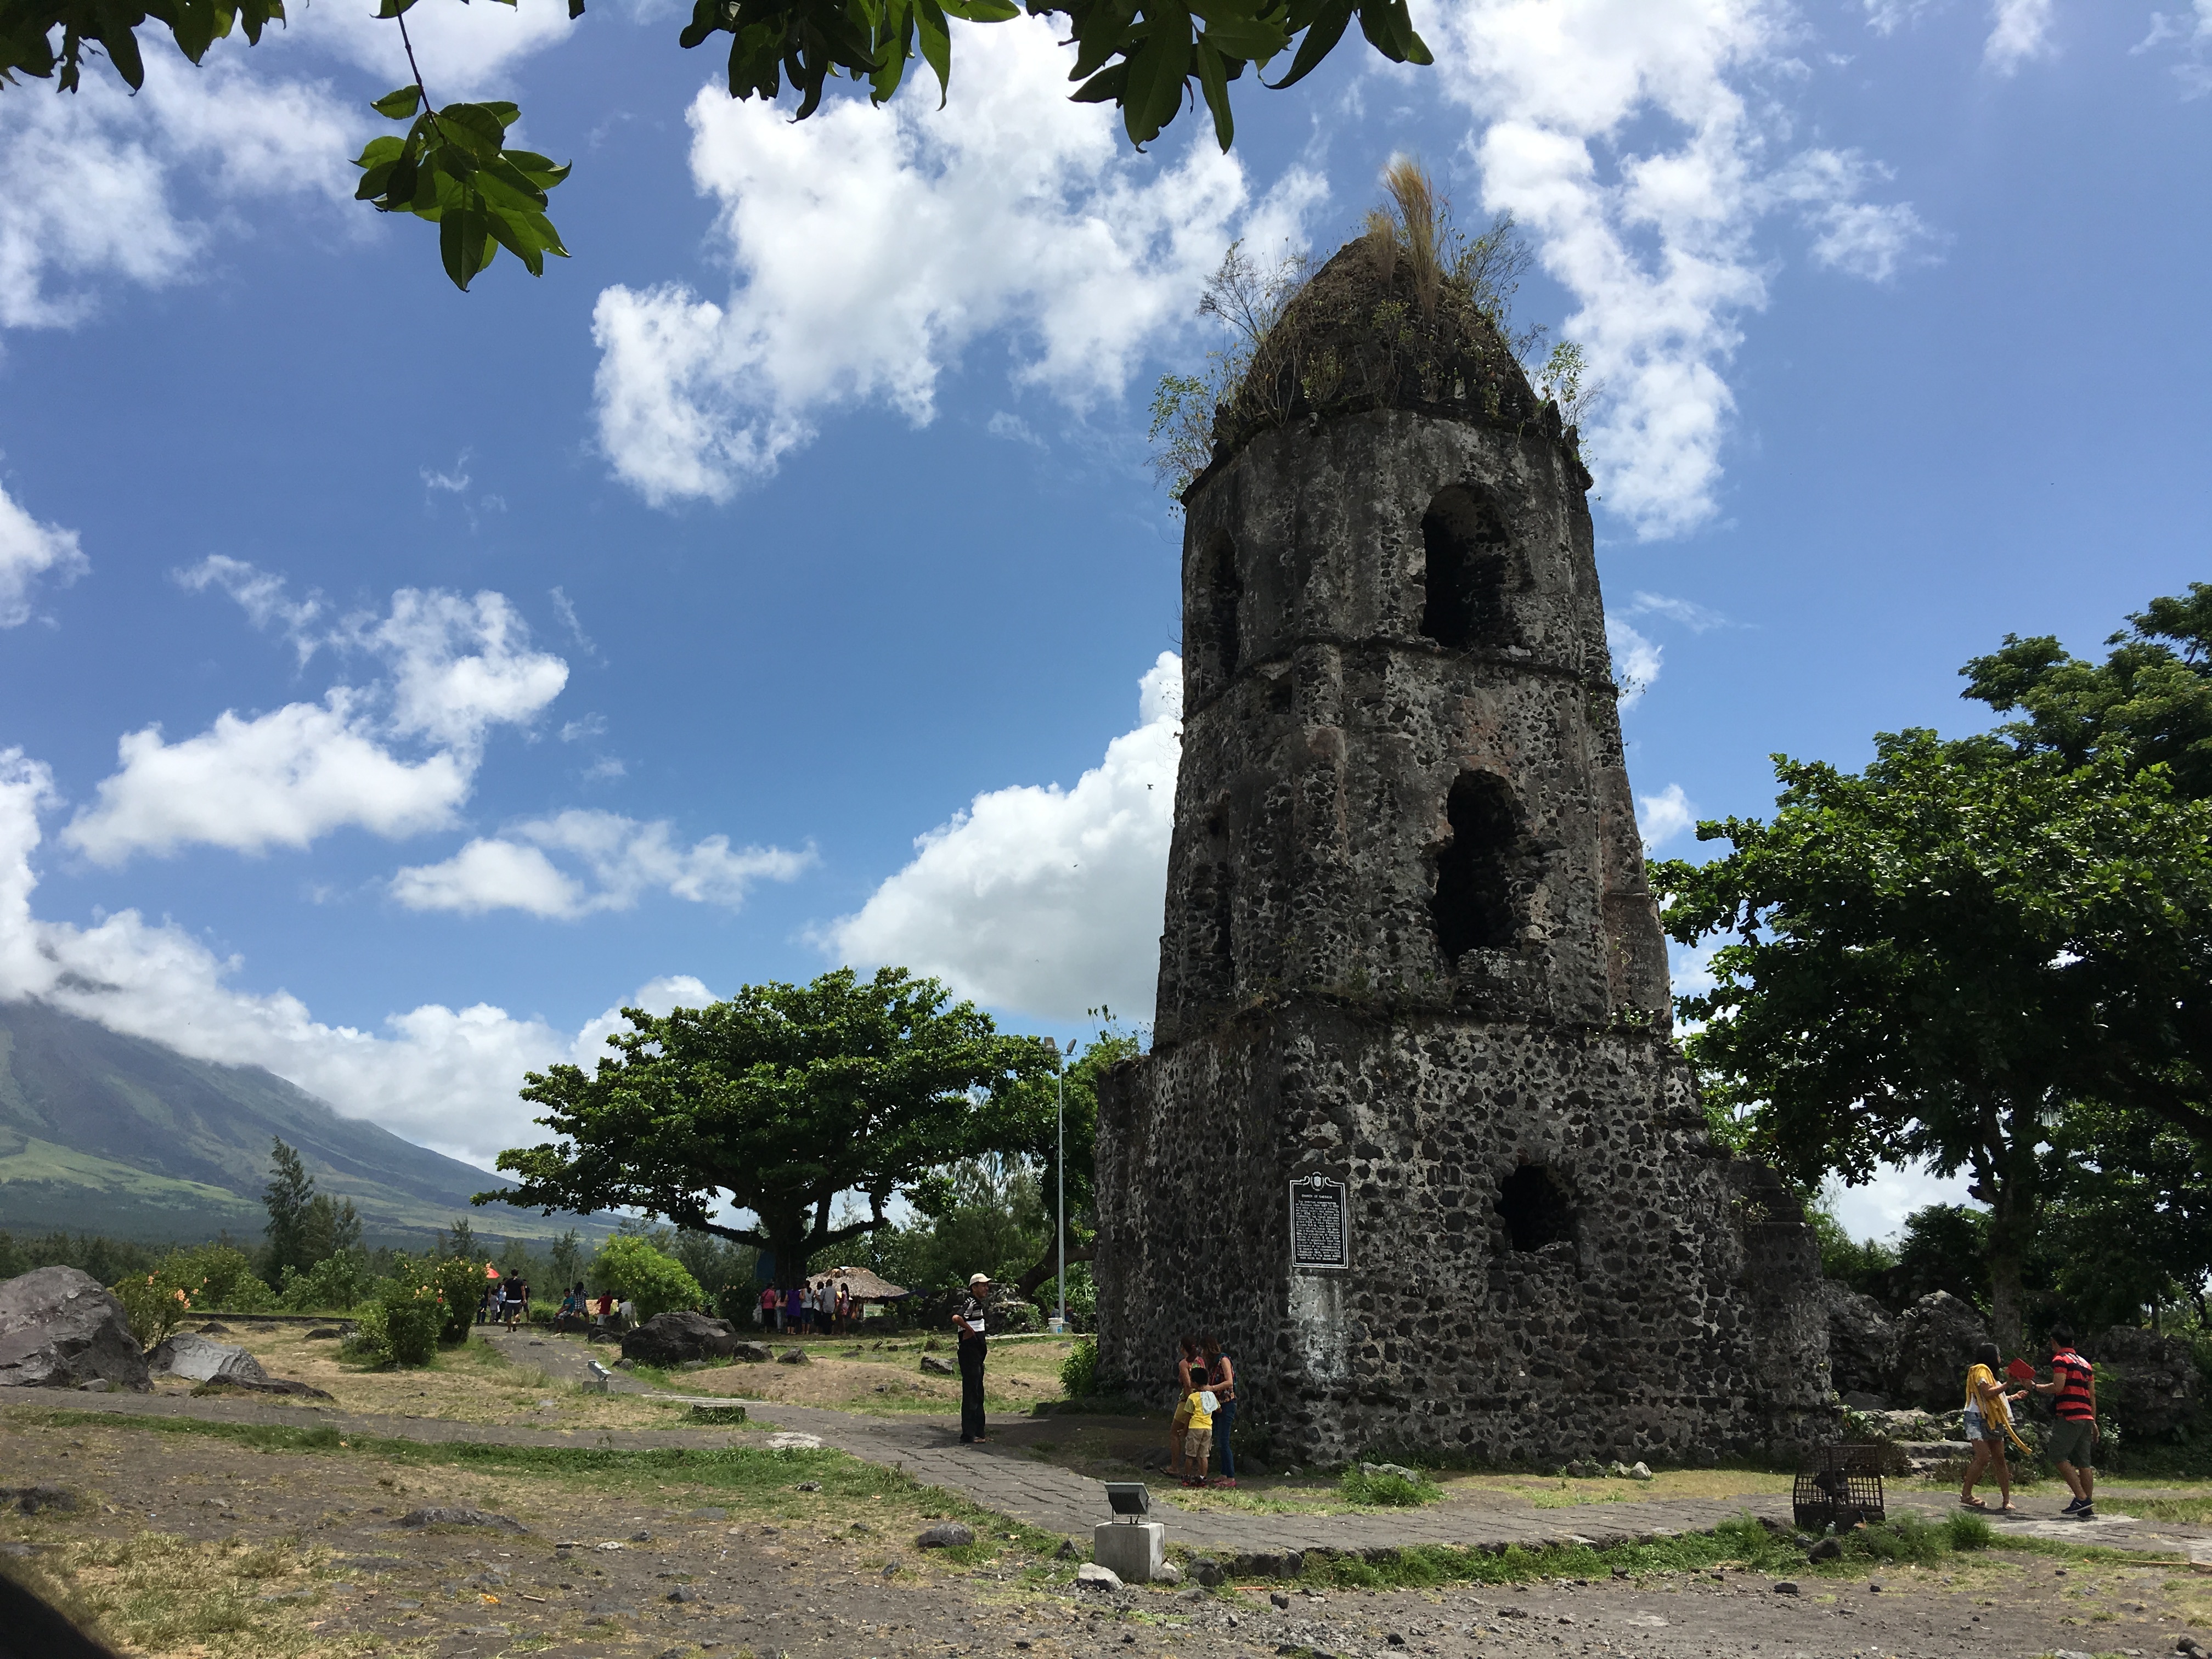
building, monument, landmark, church, chapel, place of worship, ruins, archaeological site, historic site